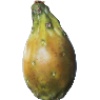
Label: cactus_fruit